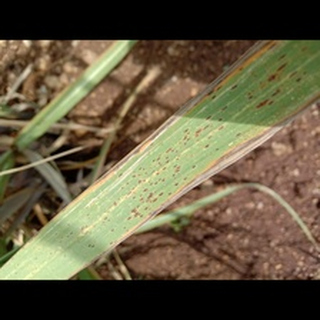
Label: sugarcane_rust